Nick Joanides

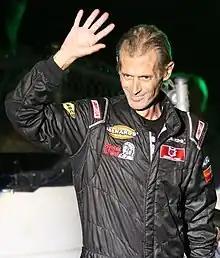
Joanides at Madera Speedway in 2023

Nicholas Joanides (born June 17, 1970) is an American professional stock car racing driver who currently competes part-time in the ARCA Menards Series West, driving the No. 77 Toyota for Performance P–1 Motorsports. He has also competed in the NASCAR Xfinity Series (when it was the Nationwide Series), ARCA Menards Series East (when it was the NASCAR Busch East Series), and the now-defunct AutoZone Elite Division Southwest & Midwest Series in the past.